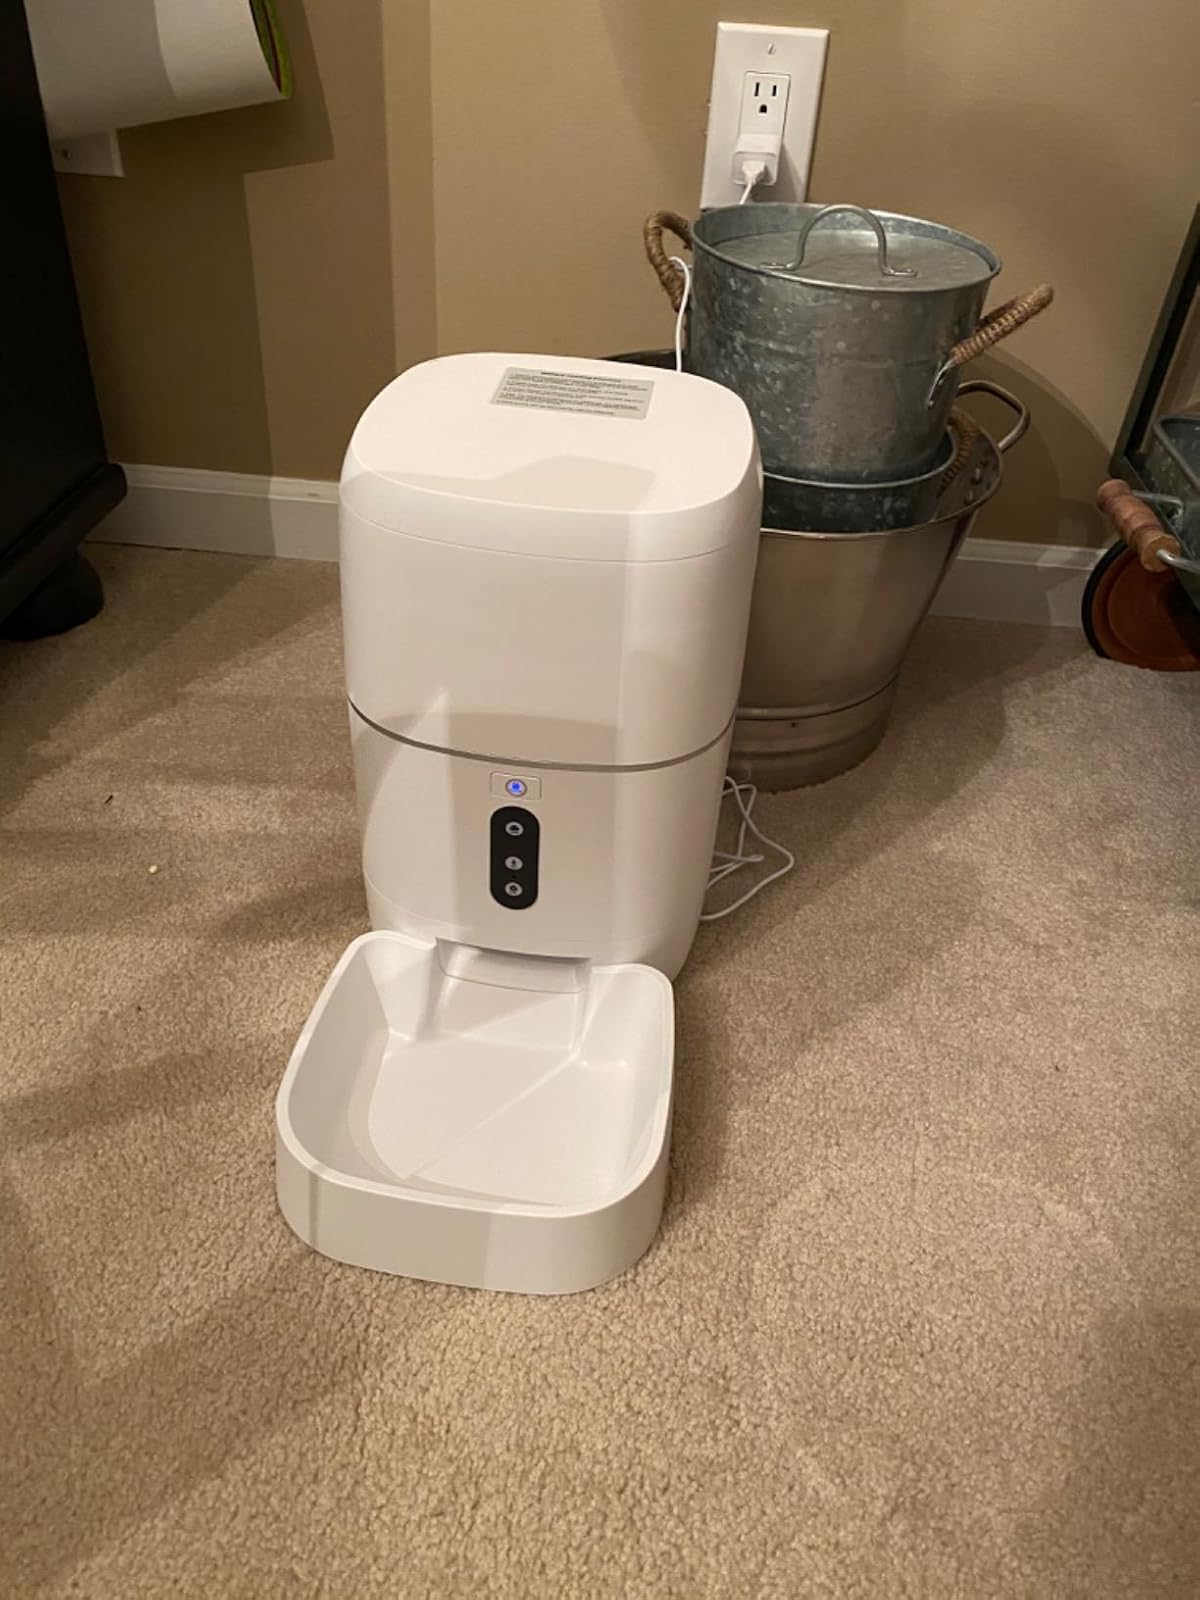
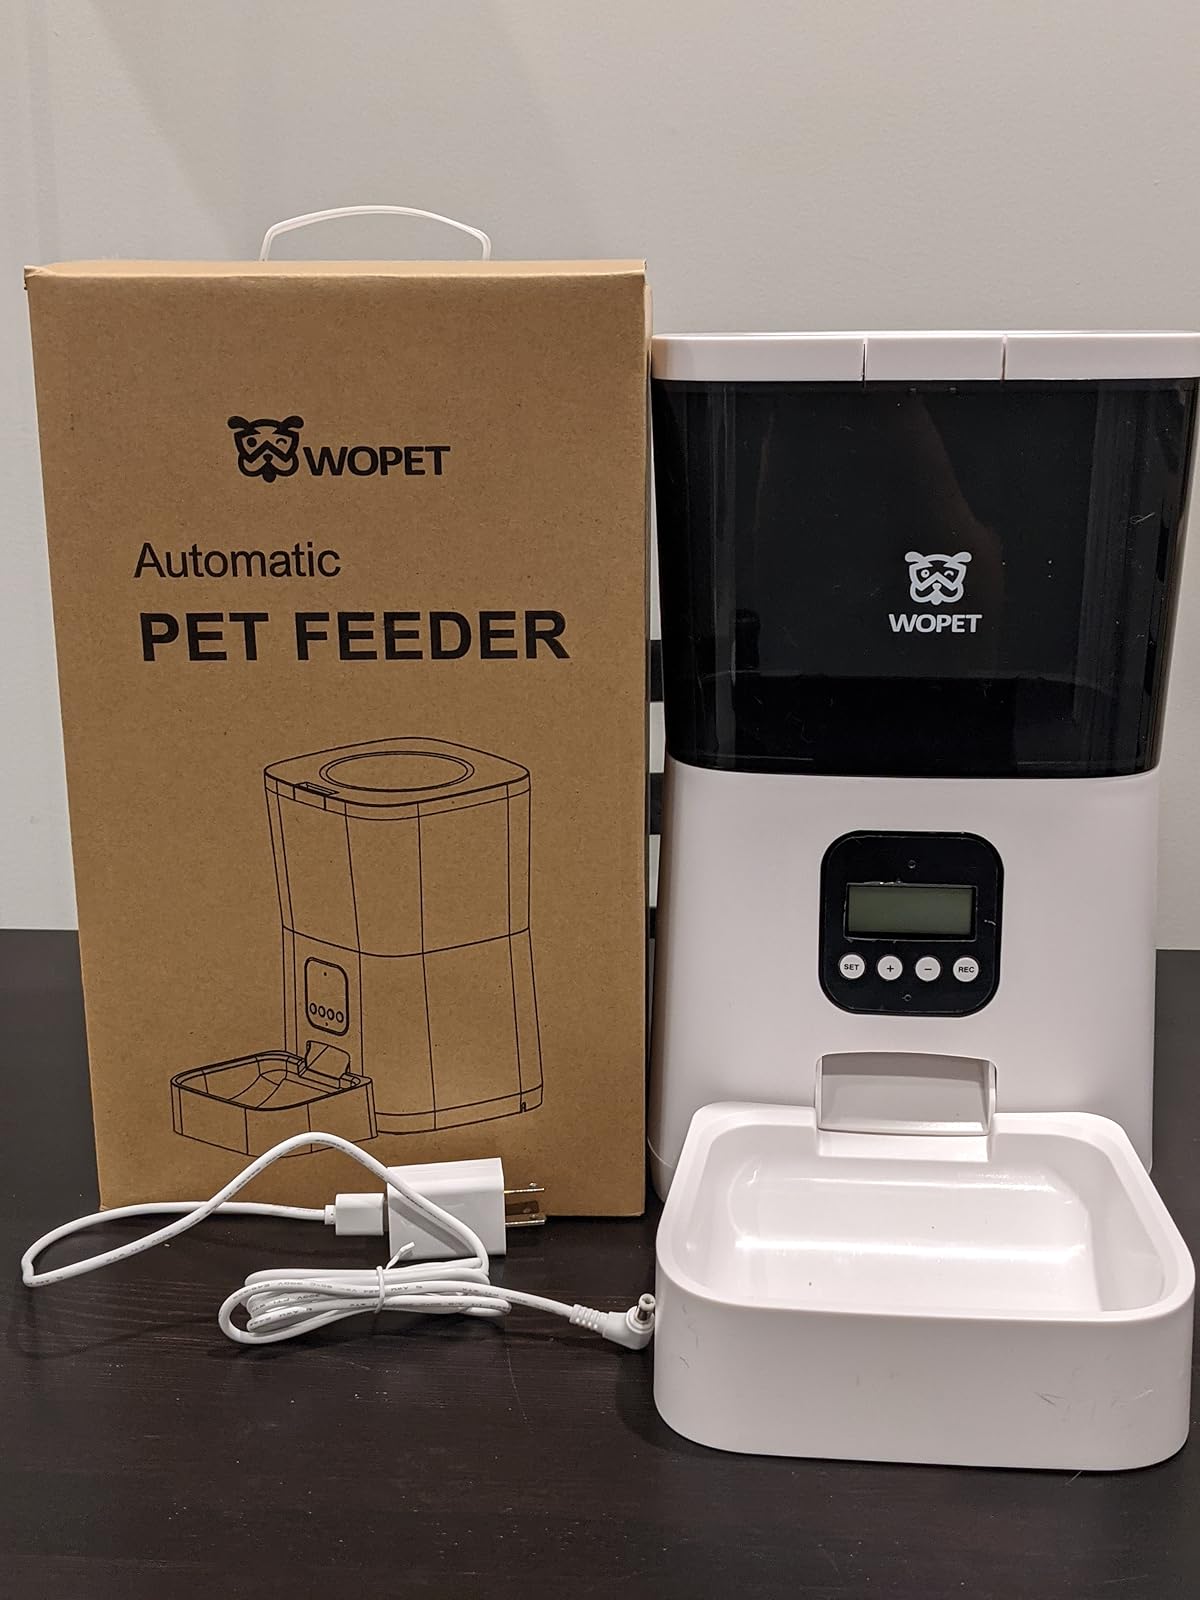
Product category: items_feeder
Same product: no